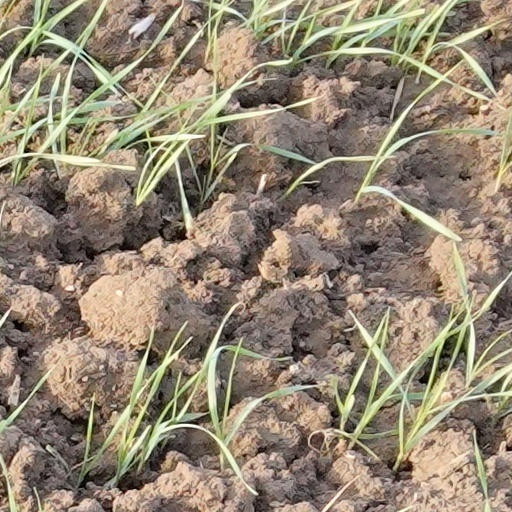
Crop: wheat